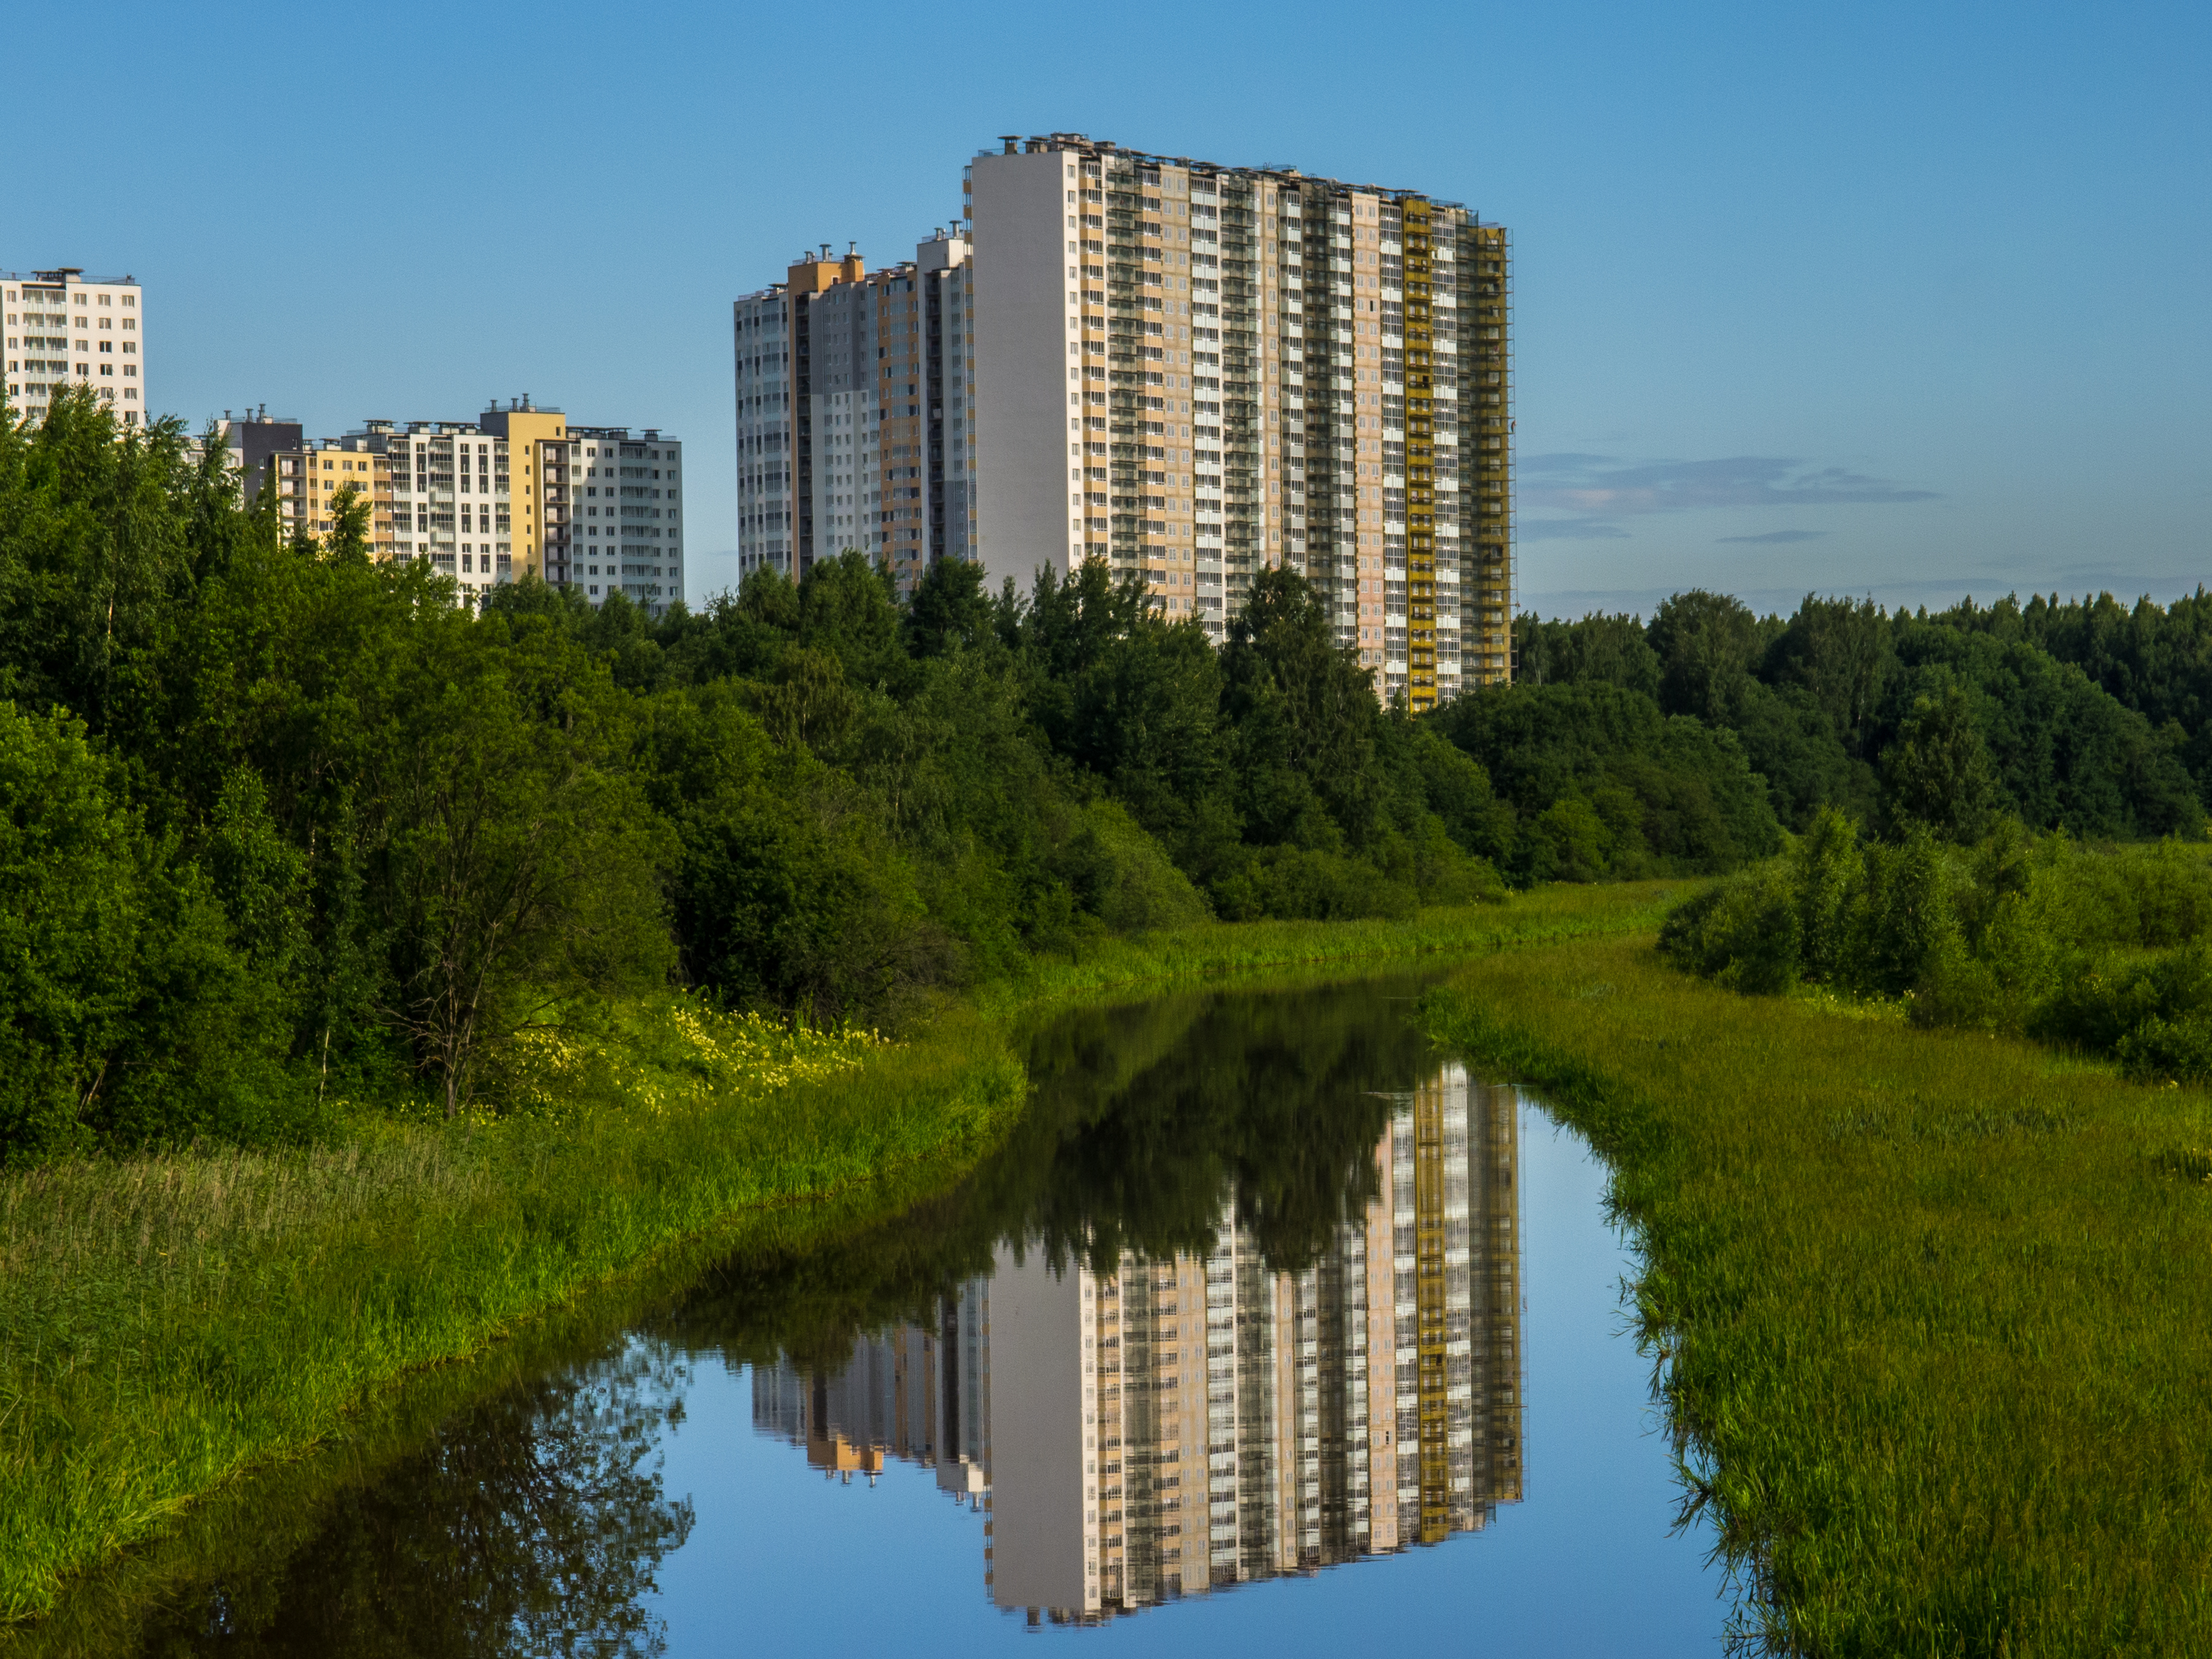
natural, reflection, natural landscape, metropolitan area, water, tower block, waterway, river, city, human settlement, condominium, architecture, daytime, urban area, reflecting pool, tree, sky, biome, building, watercourse, residential area, pond, landscape, bank, reservoir, real estate, apartment, grass, skyscraper, canal, metropolis, mixed use, channel, symmetry, urban design, wetland, cityscape, suburb, estate, house, corporate headquarters